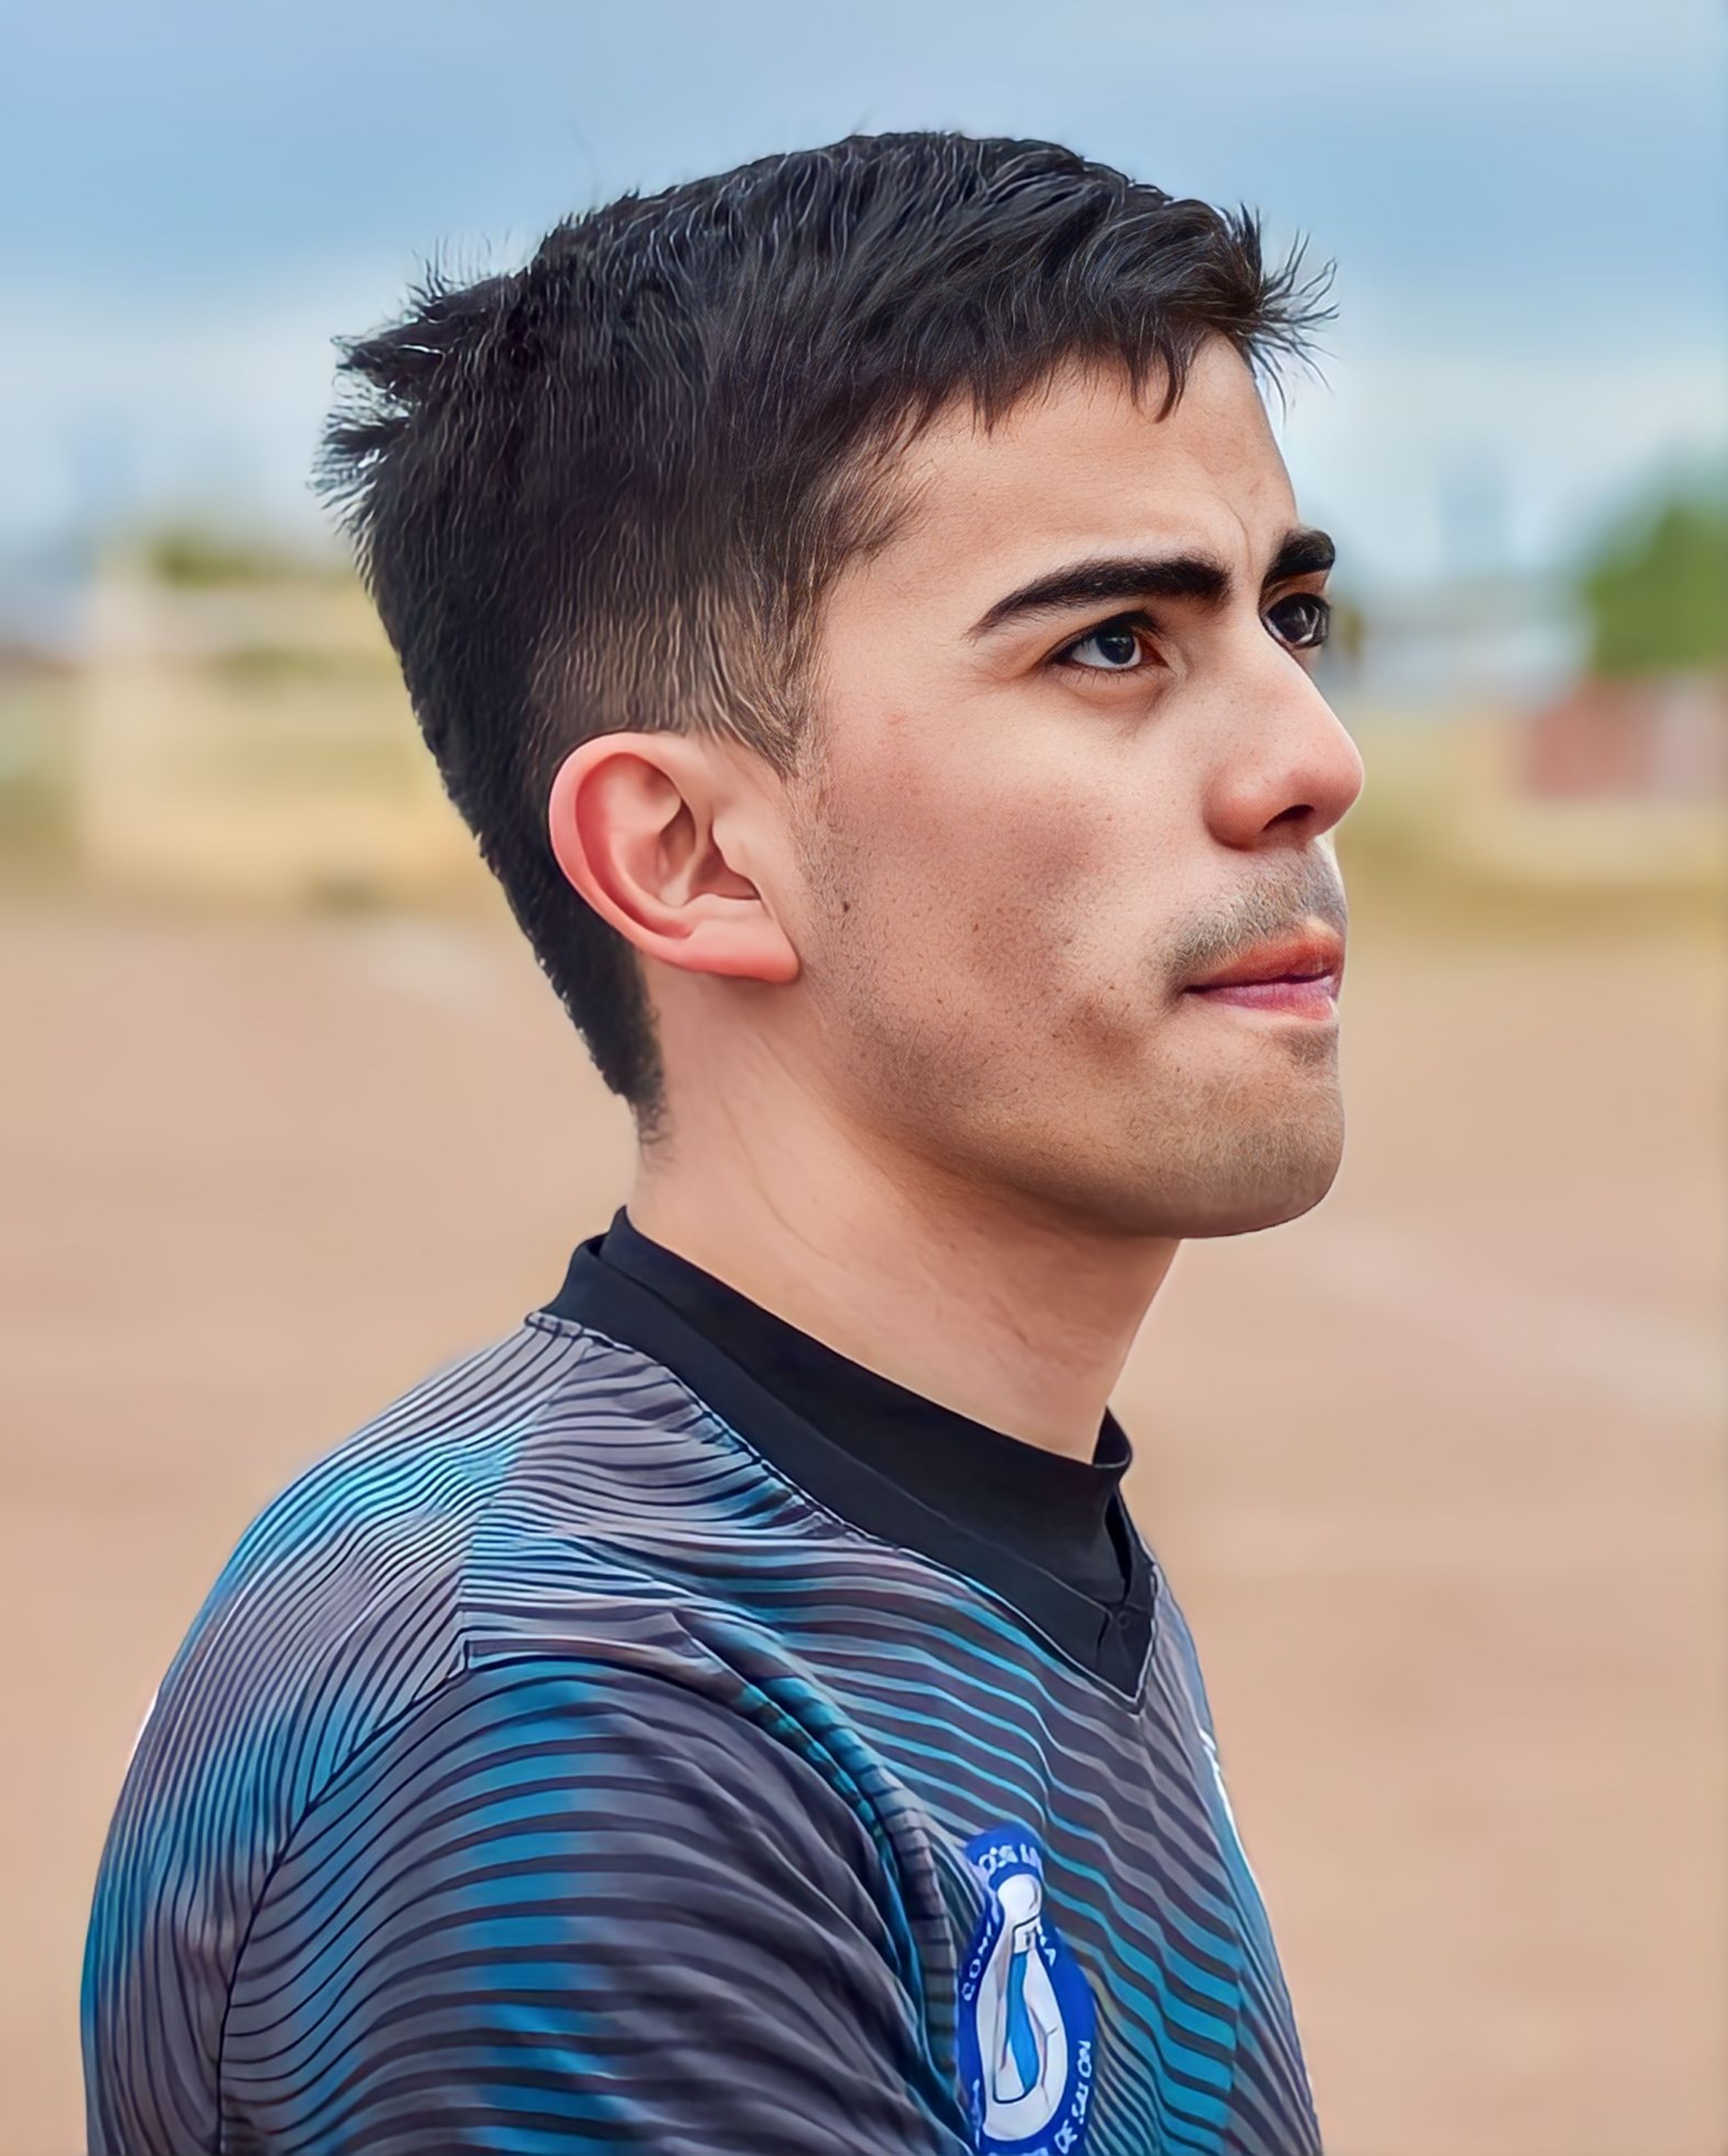
man, portrait, forehead, chin, eyebrow, sky, neck, jaw, flash photography, happy, cool, mohawk hairstyle, electric blue, fun, beard, facial hair, t shirt, landscape, crew cut, leisure, travel, grass, vacation, eyewear, portrait photography, buzz cut, recreation, soil, ocean